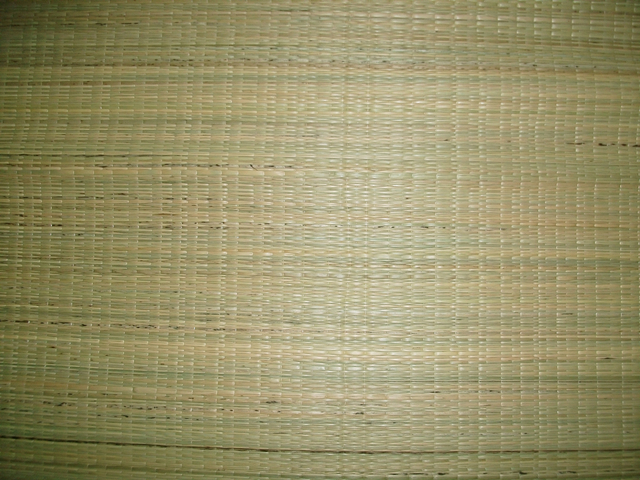
Texture: woven